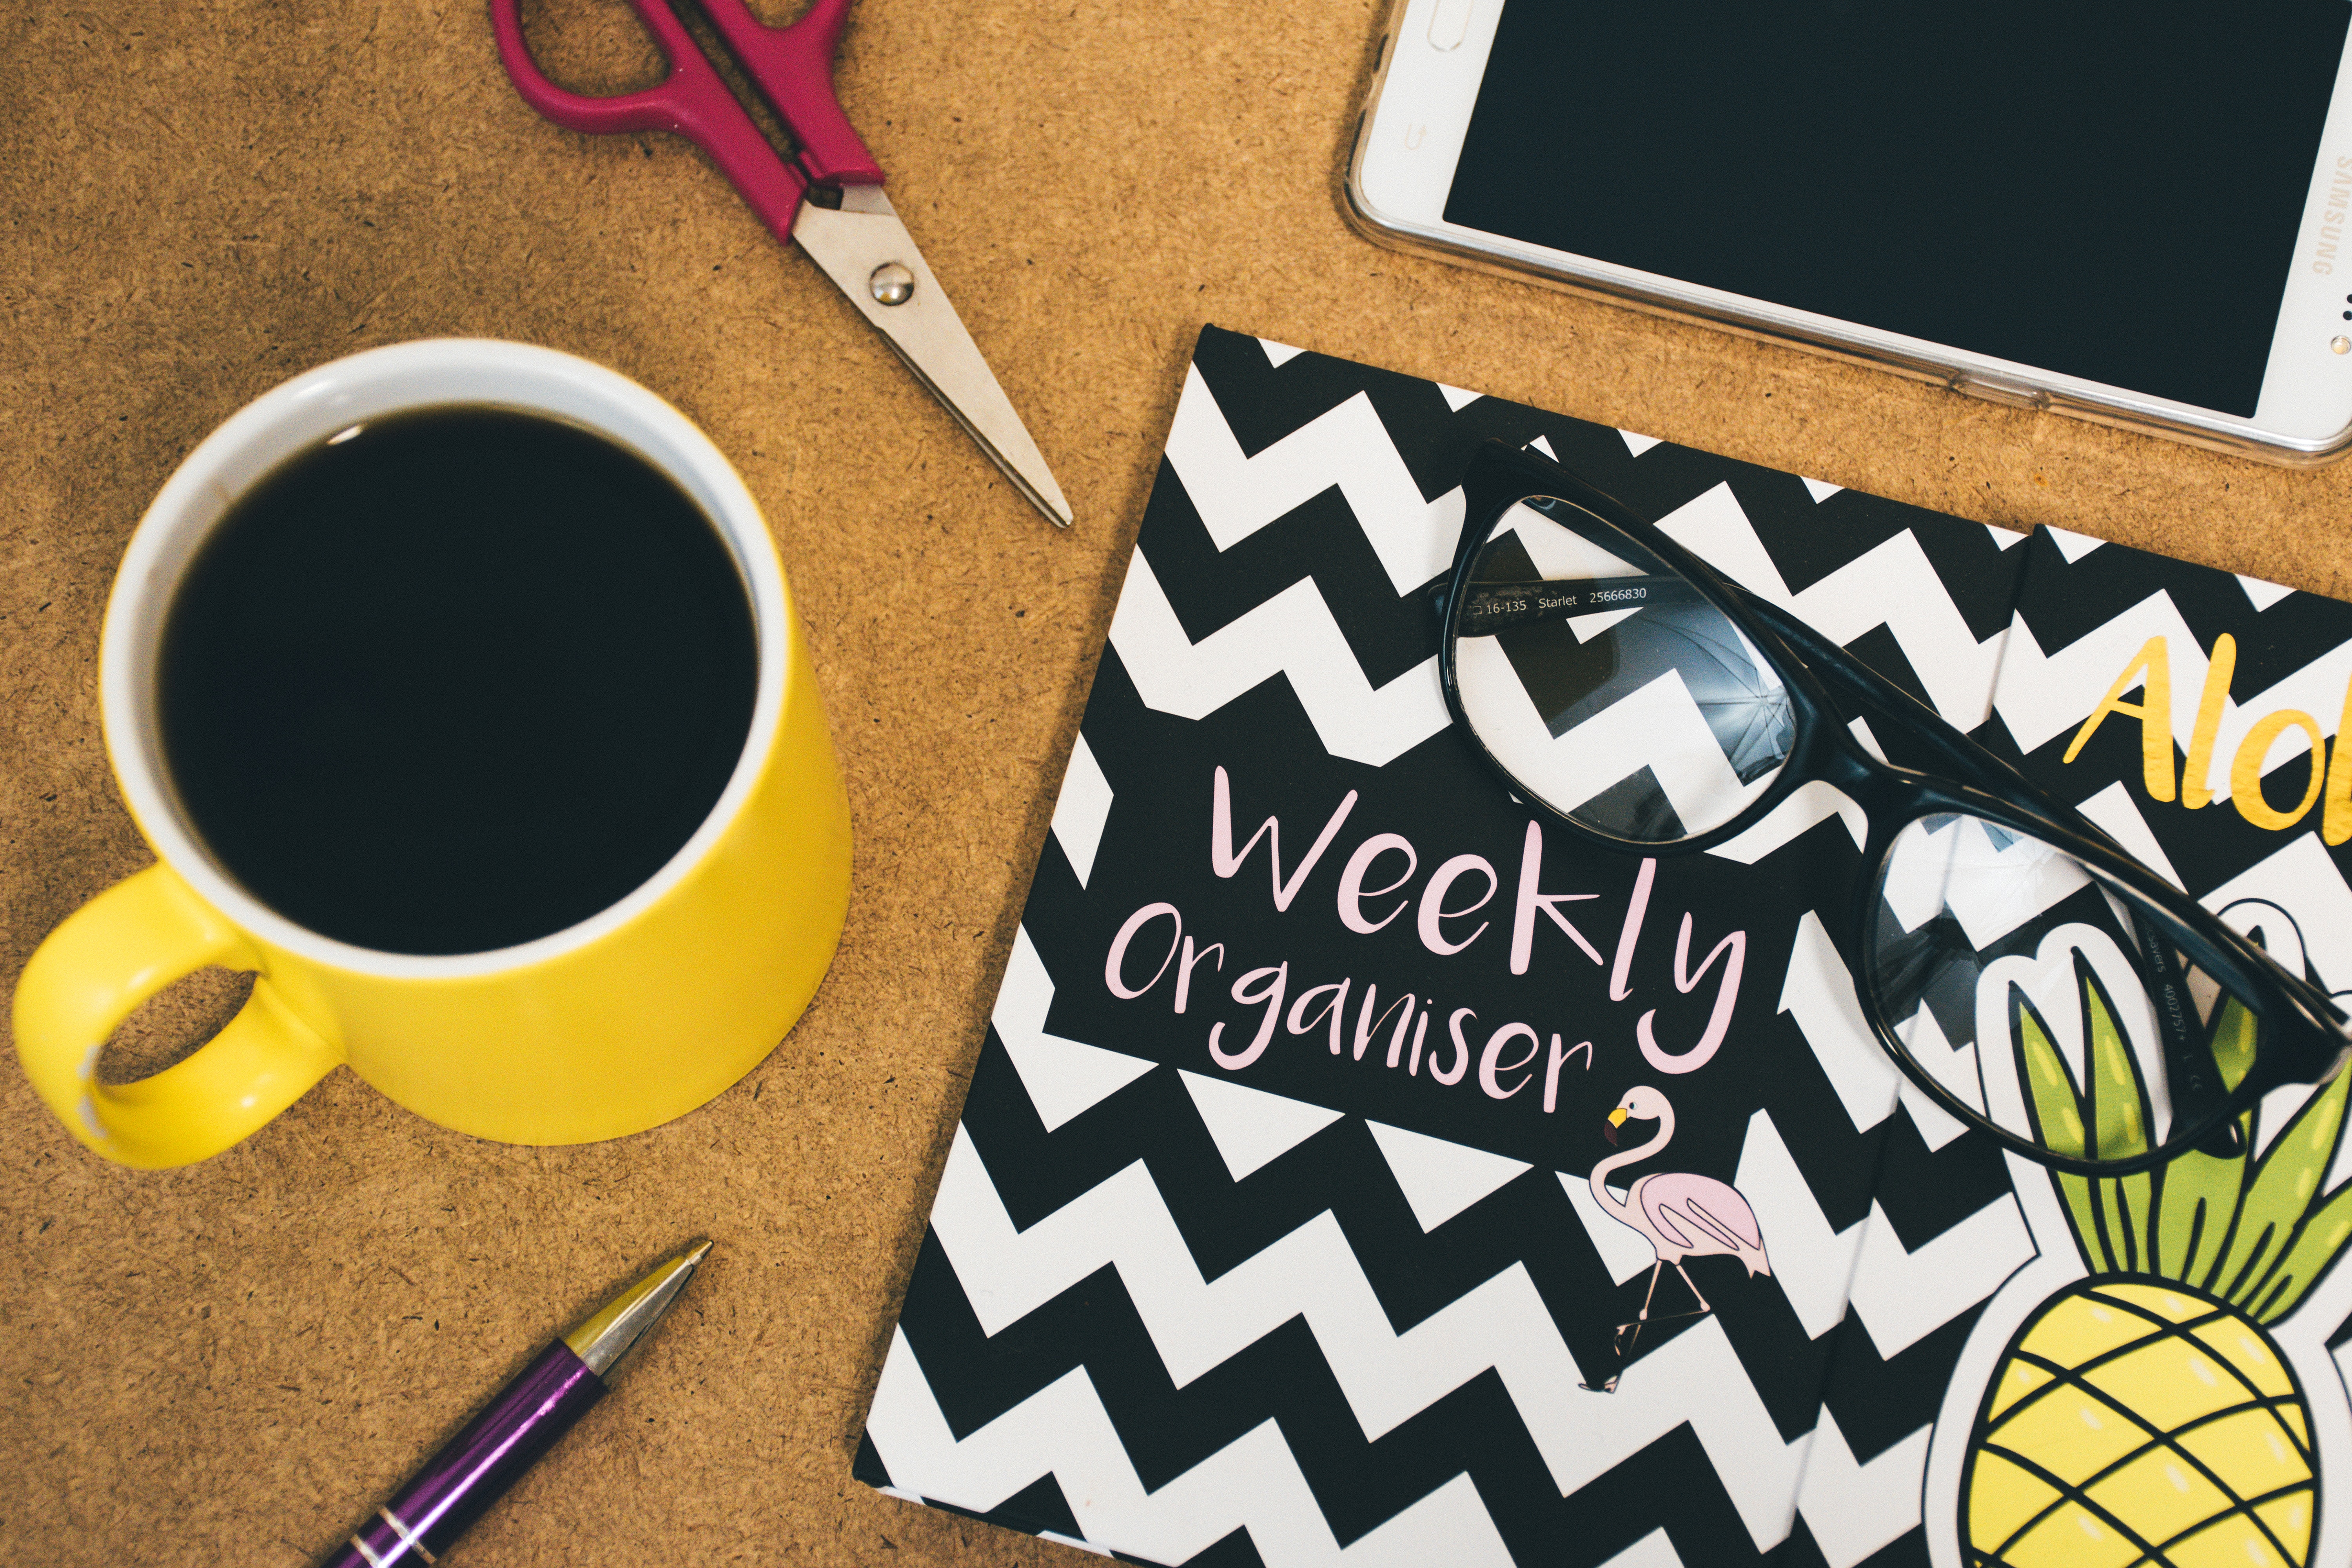
coffee cup, cup, placemat, drinkware, calligraphy, mug, font, tableware, blackboard, serveware, writing instrument accessory, textile, caffeine, linens, tablecloth, eyewear, graphic design, illustration, paper, drink, paper product, stationery, writing, brand, caff americano